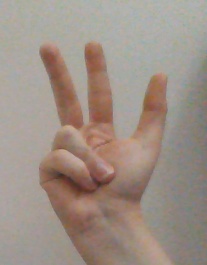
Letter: al